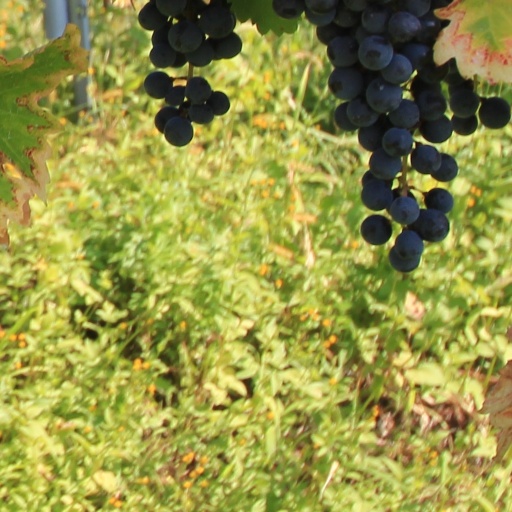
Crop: grape